Prayer

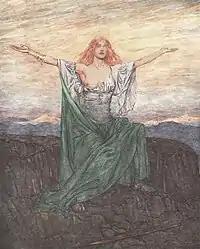
The valkyrie Sigrdrífa says a pagan Norse prayer in "Sigrdrífumál"; illustration by Arthur Rackham

Celtic, Germanic and Slavic religions are recorded much later, and much more fragmentarily, than the religions of classical antiquity. They nevertheless show substantial parallels to the better-attested religions of the Iron Age. In the case of Germanic religion, the practice of prayer is reliably attested, but no actual liturgy is recorded from the early (Roman era) period. An Old Norse prayer is on record in the form of a dramatization in skaldic poetry. This prayer is recorded in stanzas2 and3 of the poem "Sigrdrífumál", compiled in the 13th century "Poetic Edda" from earlier traditional sources, where the valkyrie Sigrdrífa prays to the gods and the earth after being woken by the hero Sigurd.